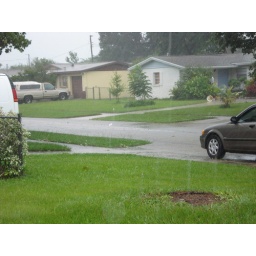
~10:00am - This is looking east from the front door. The water now crosses the road in front of Richard's house.